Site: brandenburg
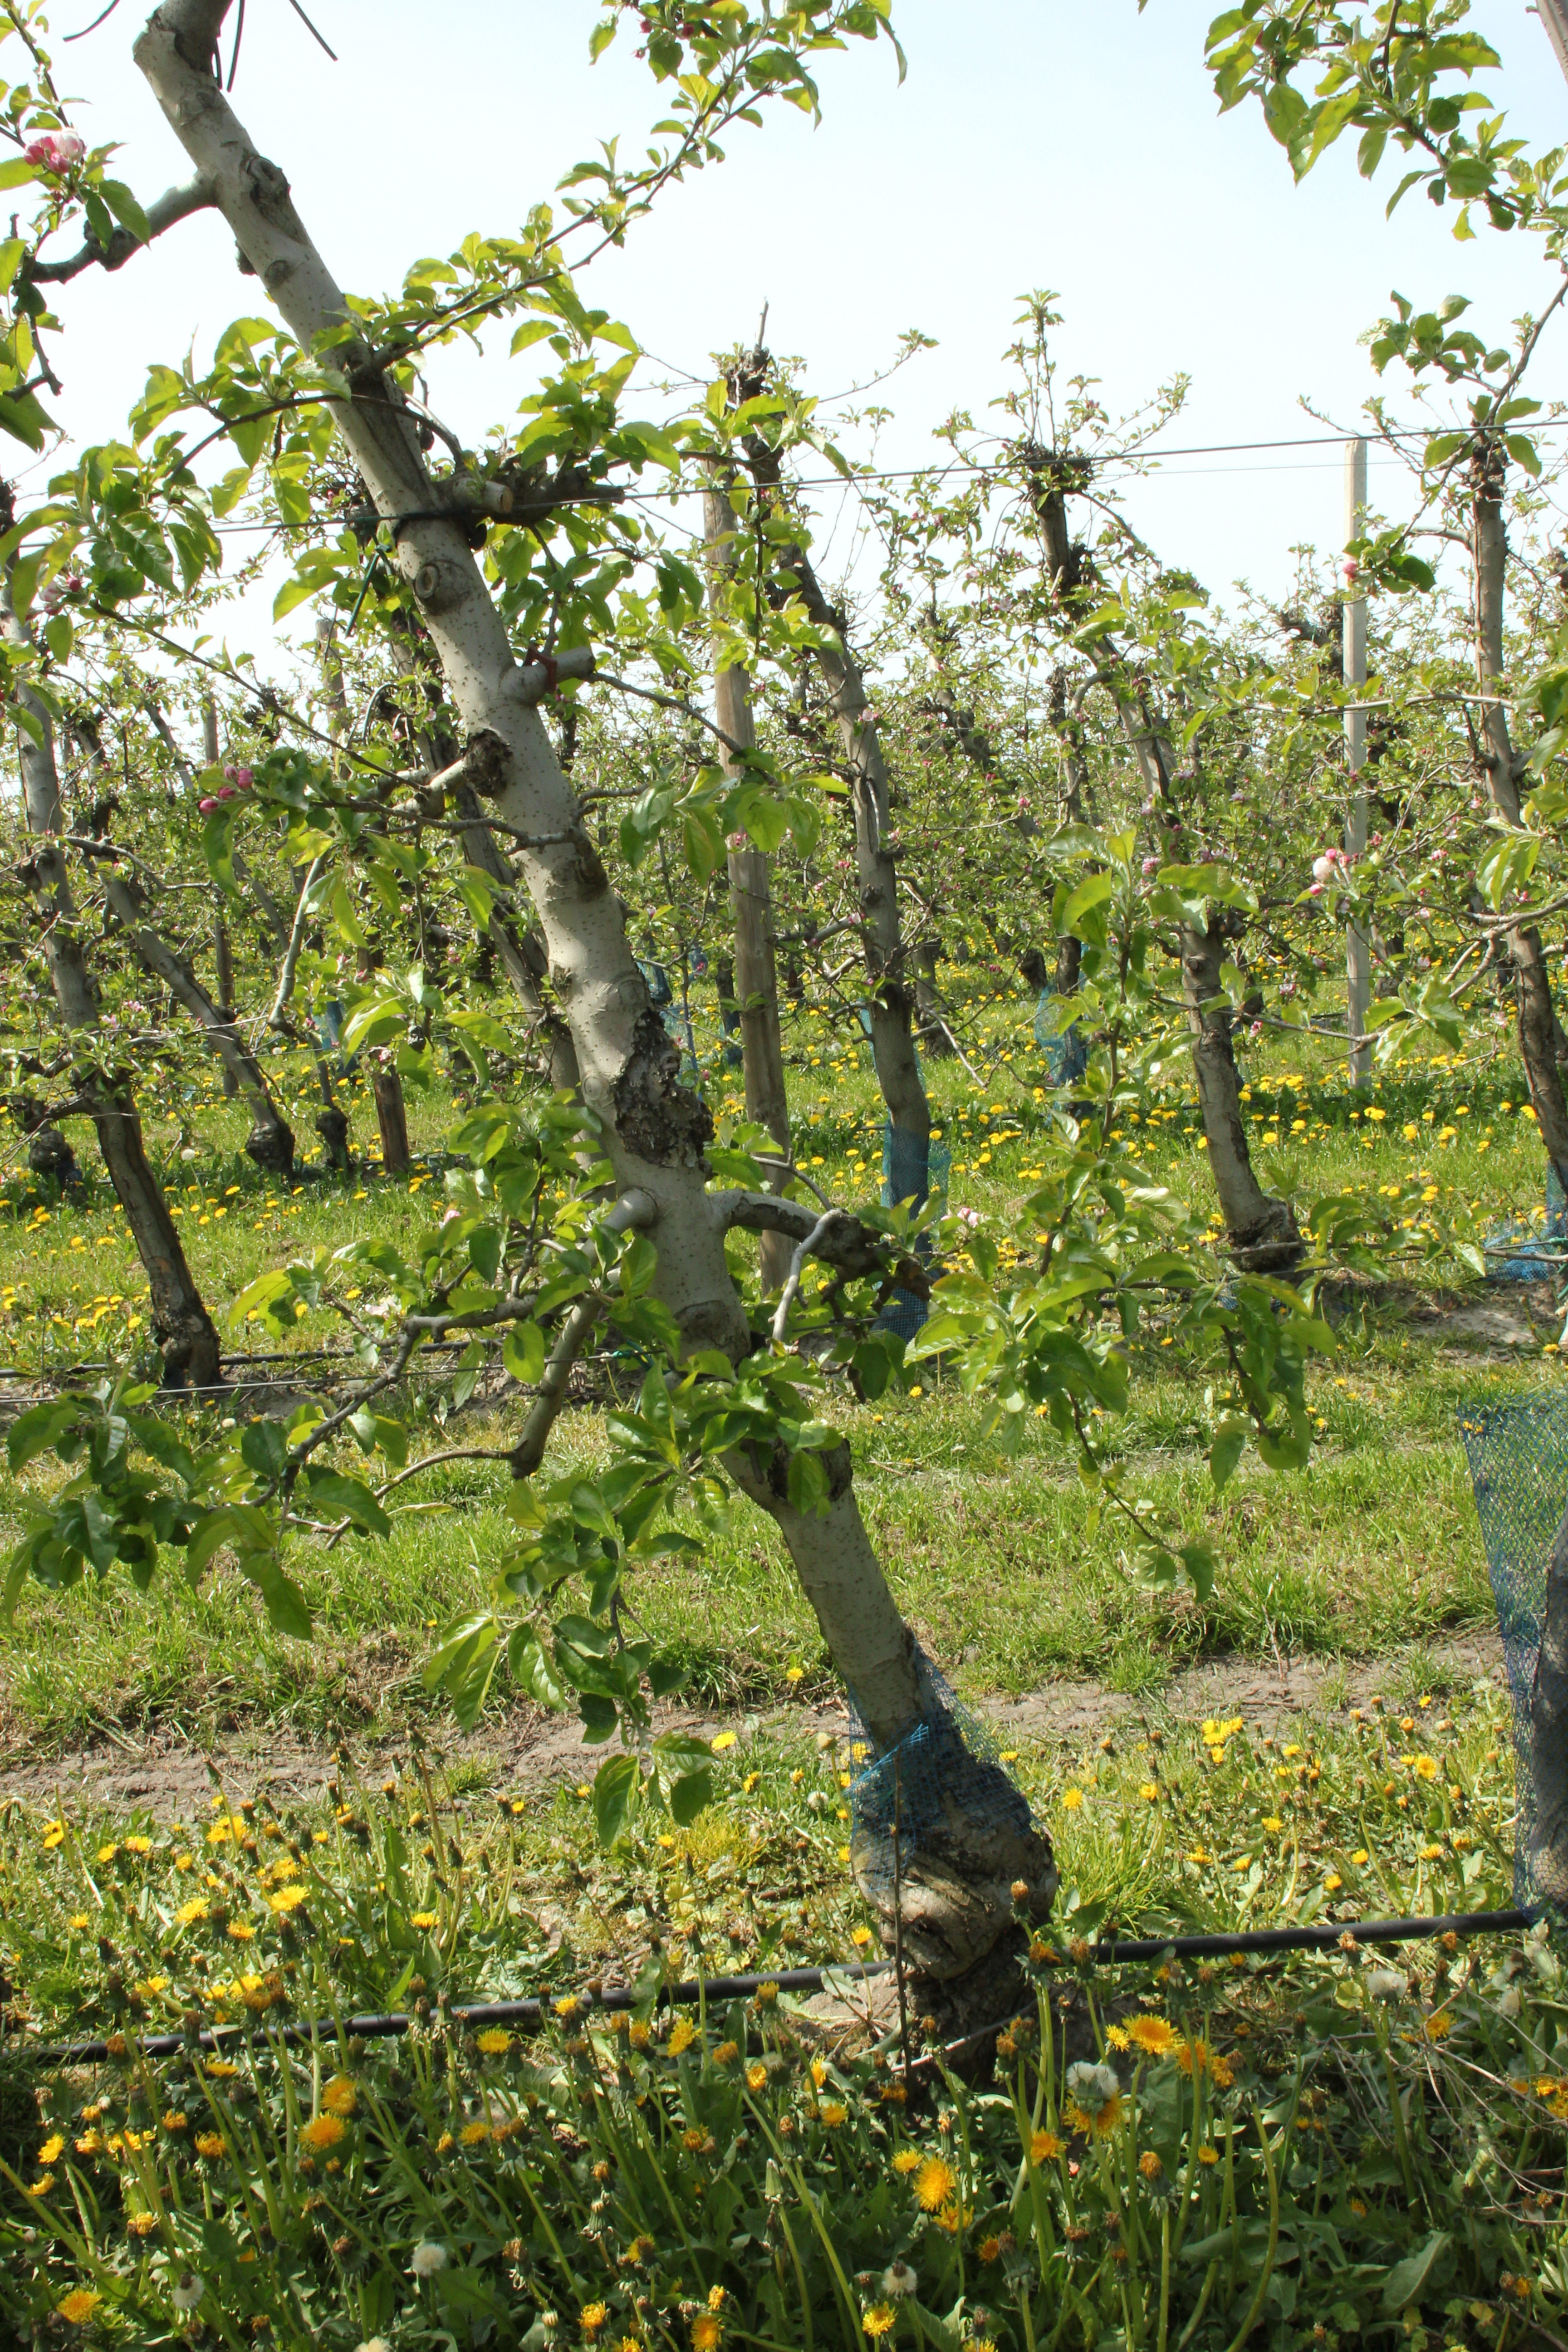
Growth stage (BBCH 60): Flowering